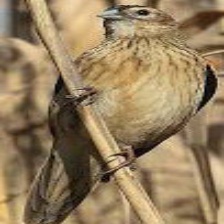
Species: FAN TAILED WIDOW
Scientific name: EUPLECTES AXILLARIS